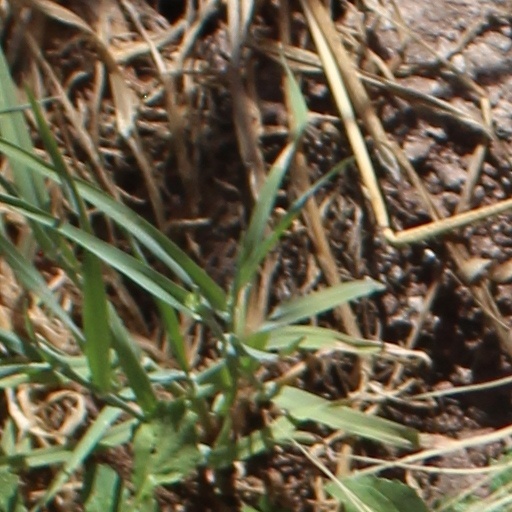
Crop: wheat